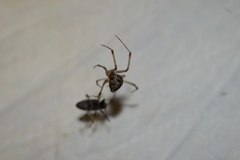
Species: Parasteatoda_tepidariorum